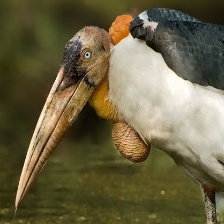
Species: LESSER ADJUTANT
Scientific name: LEPTOPTILOS JAVANICUS
ImageNet parent category: white_stork